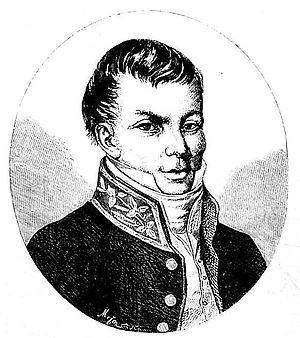
Alojzy Feliński est un écrivain, poète, dramaturge et historien polonais.